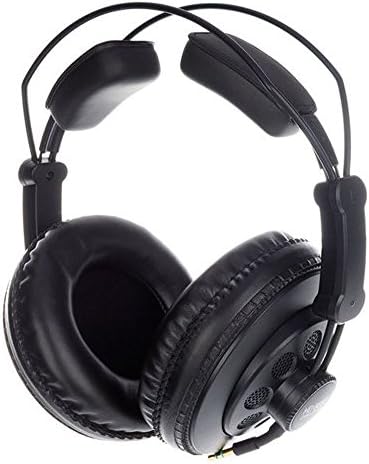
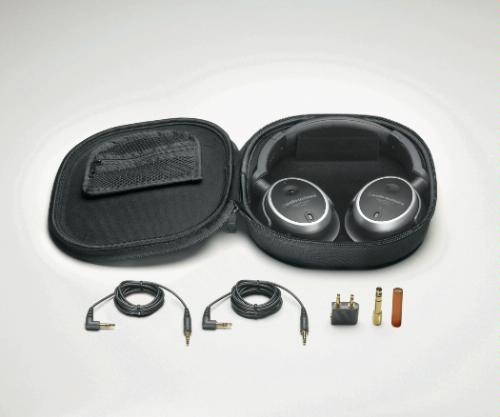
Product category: headphones
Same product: no